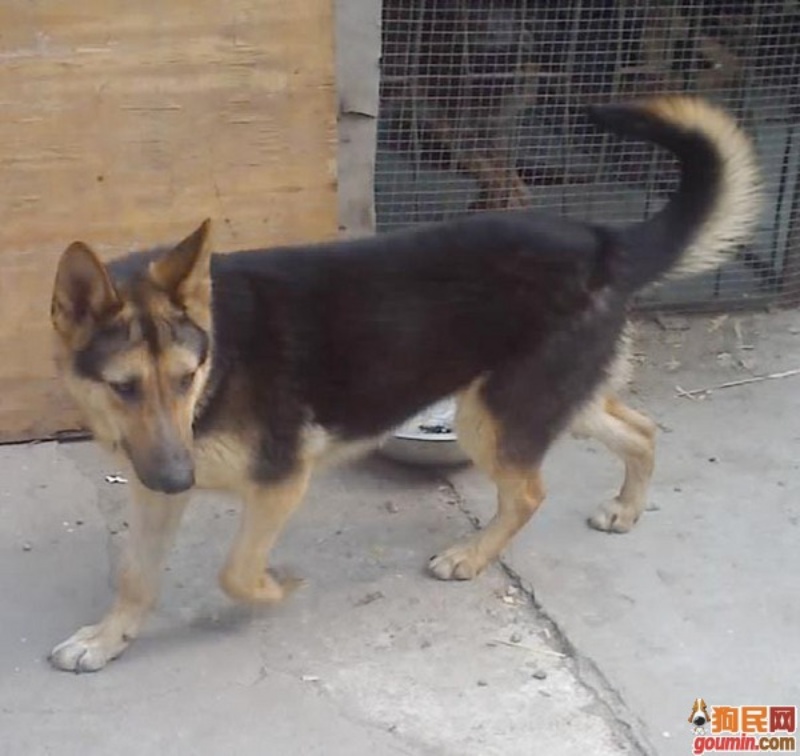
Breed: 258-n000104-Black_sable